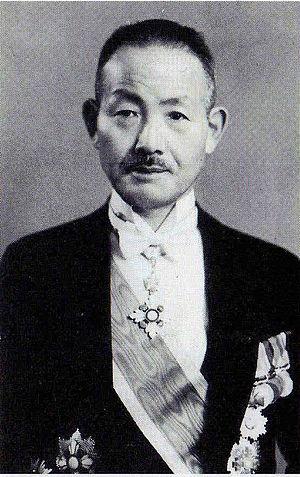
L'incident de Huanggutun, appelé l'incident de l'assassinat de Zhang Zuolin par les Japonais, est un assassinat politique provoqué par l'armée japonaise du Guandong le 4 juin 1928. Il visait le maître de la clique du Fengtian Zhang Zuolin en faisant exploser son train à la gare de Huanggutun, près de Shenyang. La nouvelle de cet incident a été censurée au Japon, où il n'est nommé que sous le nom « Un certain incident important de Mandchourie ».